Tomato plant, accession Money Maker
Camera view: horizontal (90 deg, fisheye); turntable rotation: 180 degrees
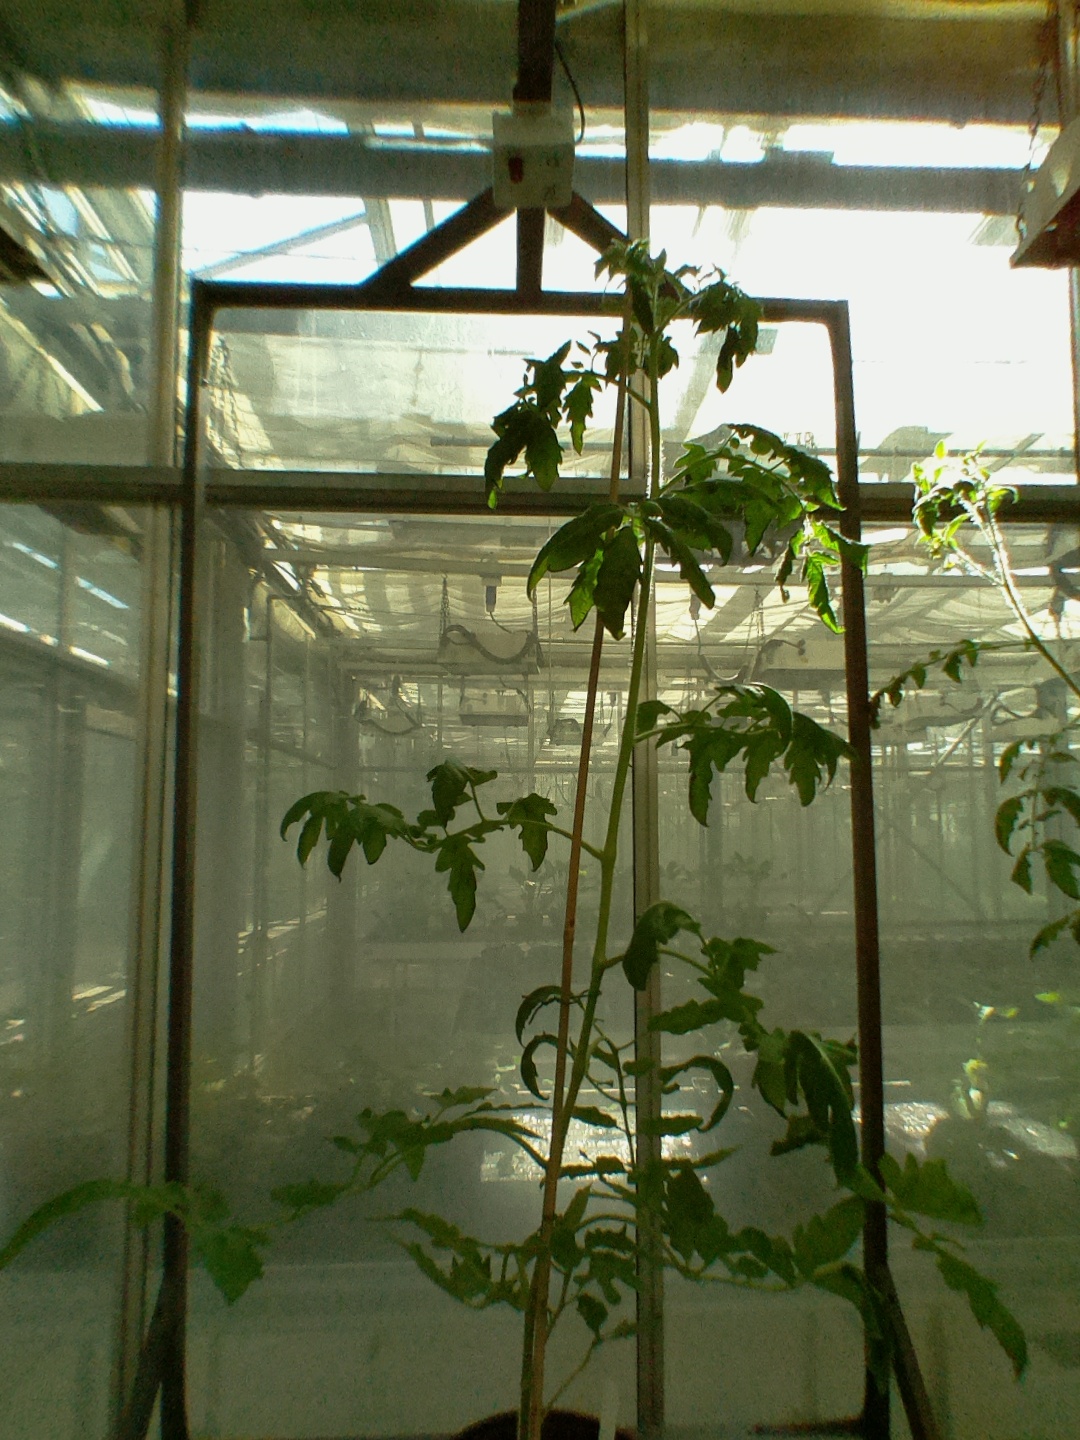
BBCH growth stage 62: 20%-30% of flowers open